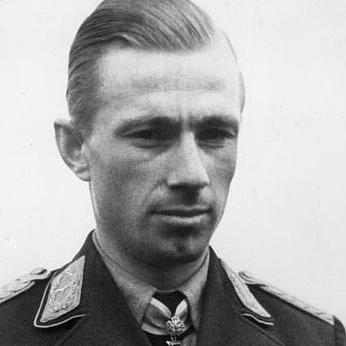
Age: 24